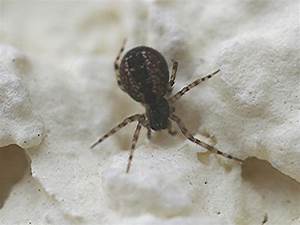
Label: spider